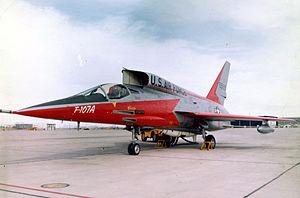
Le North American YF-107 Ultra Sabre est un prototype d'avion de chasse américain des années 1950 développé à partir du F-100 Super Sabre. Construit à seulement trois exemplaires, il a notamment servi au sein du National Advisory Committee for Aeronautics.